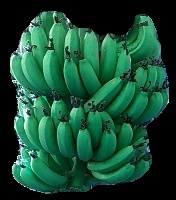
Variety: pachbale
Grade: grade1